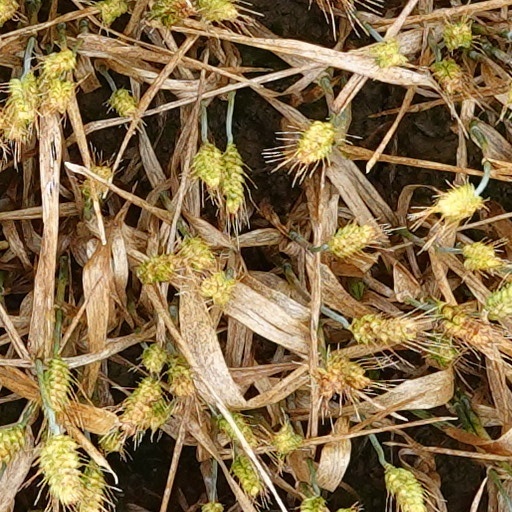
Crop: wheat